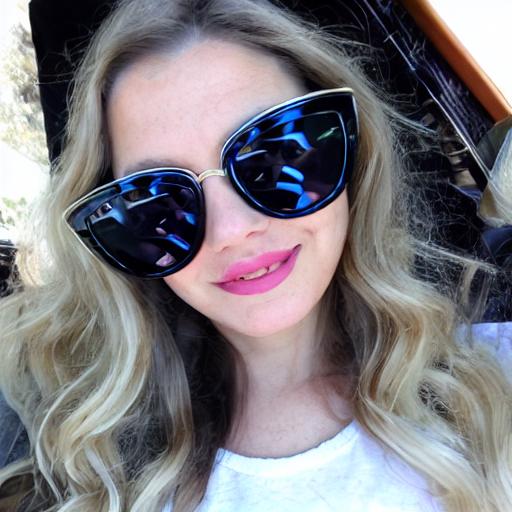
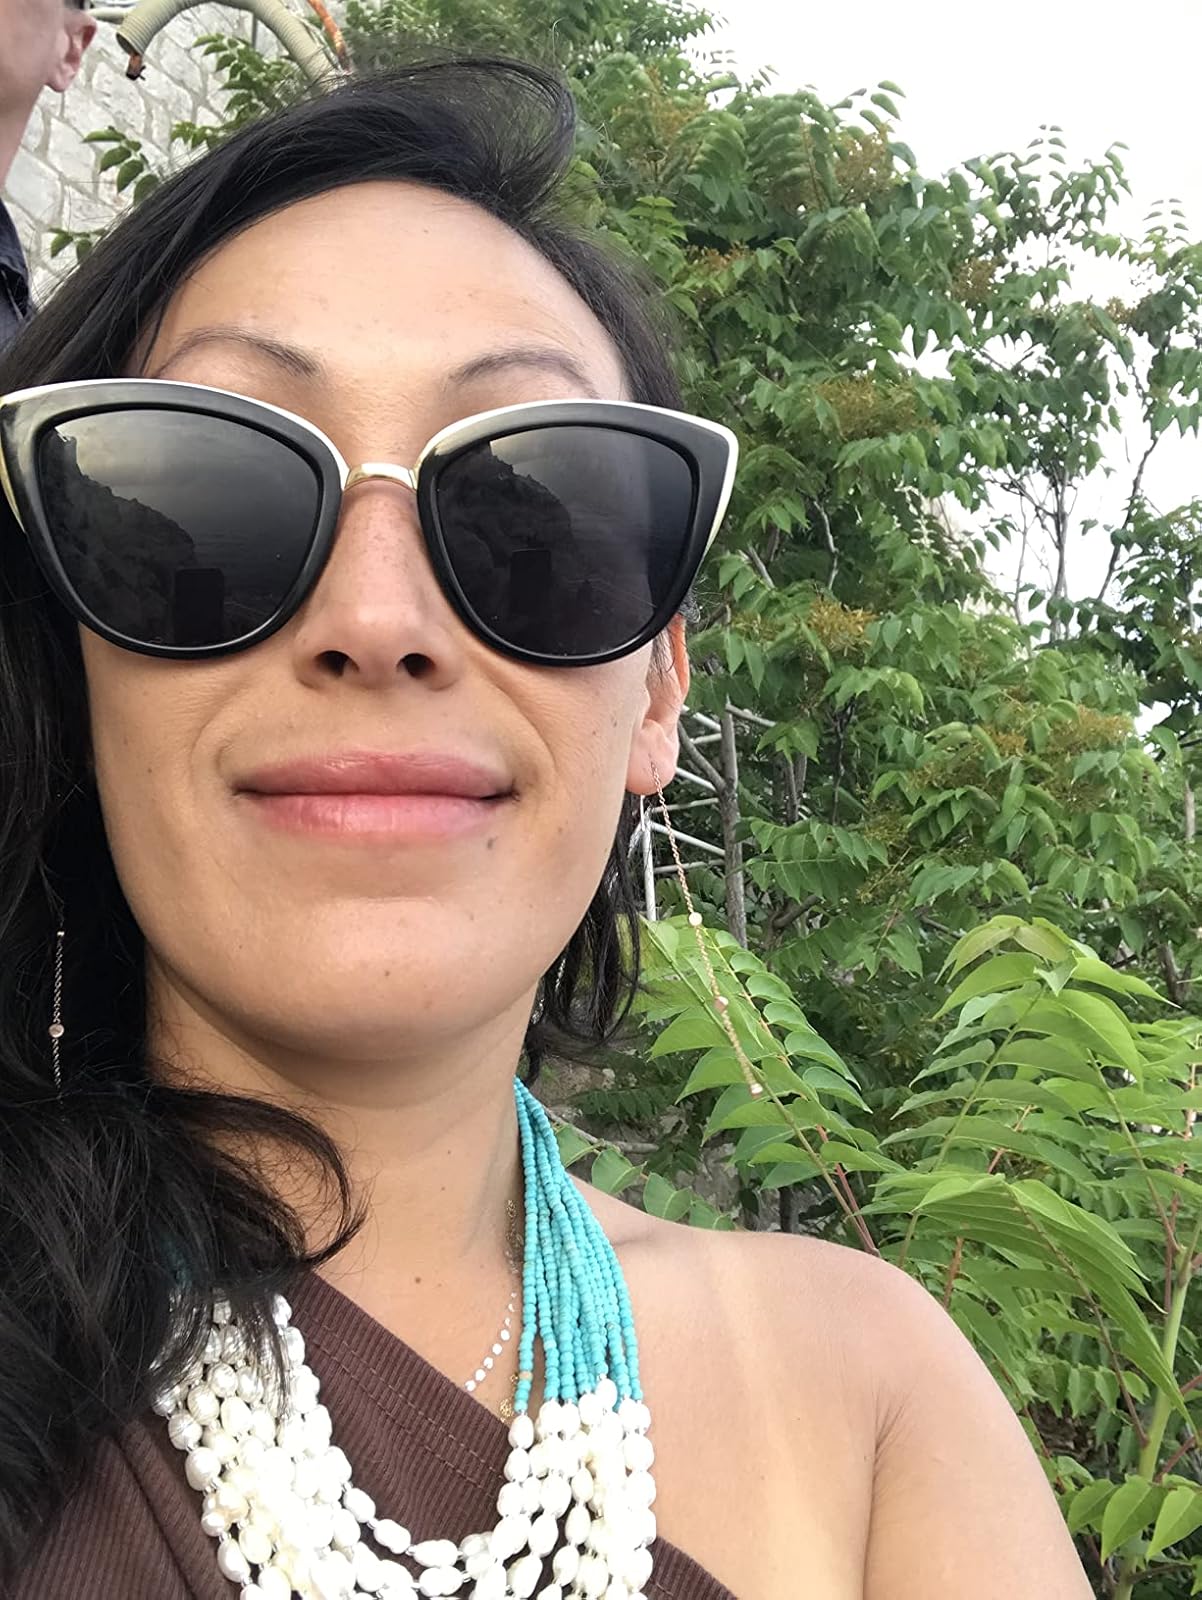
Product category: accessories_sunglasses
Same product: no